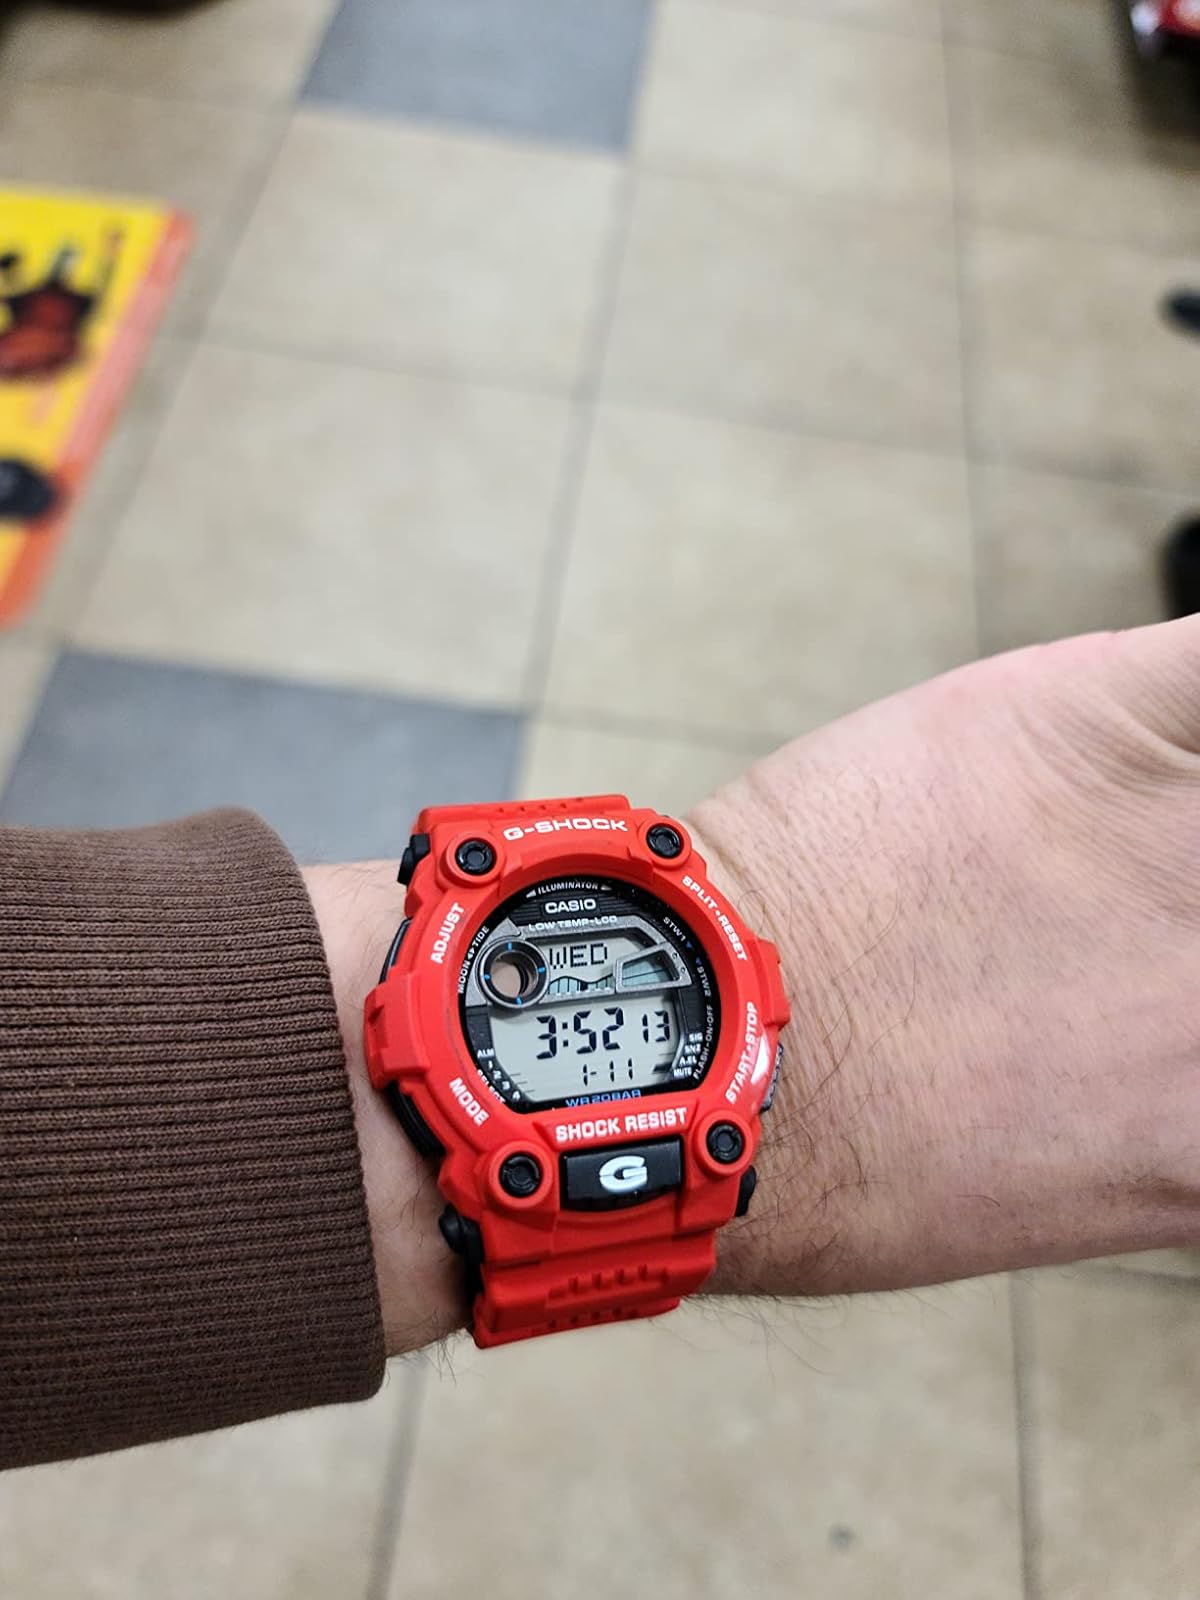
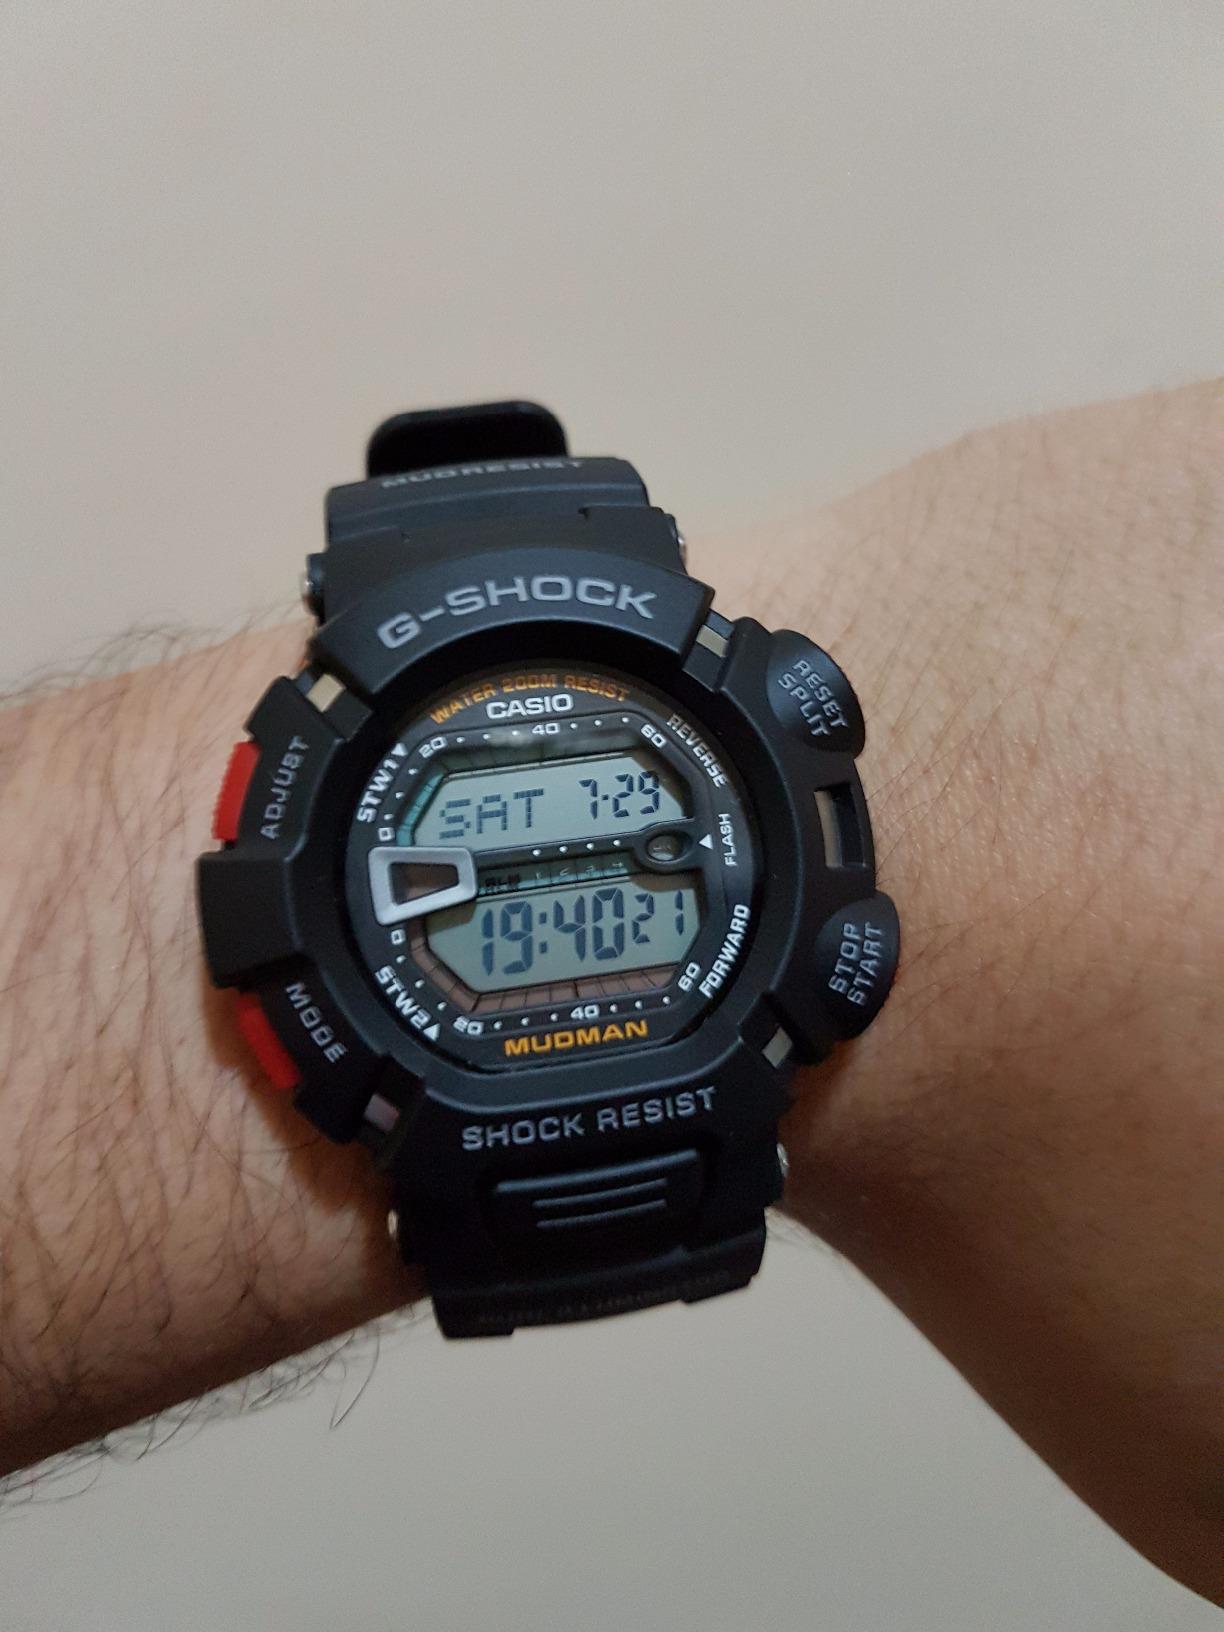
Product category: accessories_watch
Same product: no